Effects of Hurricane Wilma in Florida

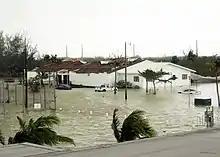
Coastal flooding at Naval Air Station Key West, located on Boca Chica Key

Storm surge and above normal tides caused extensive flooding, especially in the lower Florida Keys, with Key West and the lower Florida Keys inundated with up to of water. High winds and storm surge resulted in major impacts to facilities at Dry Tortugas National Park, with the park office and living quarters experiencing water damage. The storm also destroyed docking facilities and damaged several boats. However, Fort Jefferson suffered no major damage. Approximately 60% of Key West was submerged, with the worst flooding occurring in Bahama Village, Casa Marina, Flagler, Kamien, Southernmost Point, and portions of New Town. Much of the Old Town historic district, with the exception of the waterfront, did not flood due to its elevation being higher than above sea level. Coastal flooding destroyed tens of thousands of cars, with a local newspaper referring to Key West and the lower Keys as a "car graveyard." Approximately of seawater entered many residences, with approximately 690 apartment units, homes, and mobile homes becoming uninhabitable. The city of Key West experienced roughly $100 million in damage.